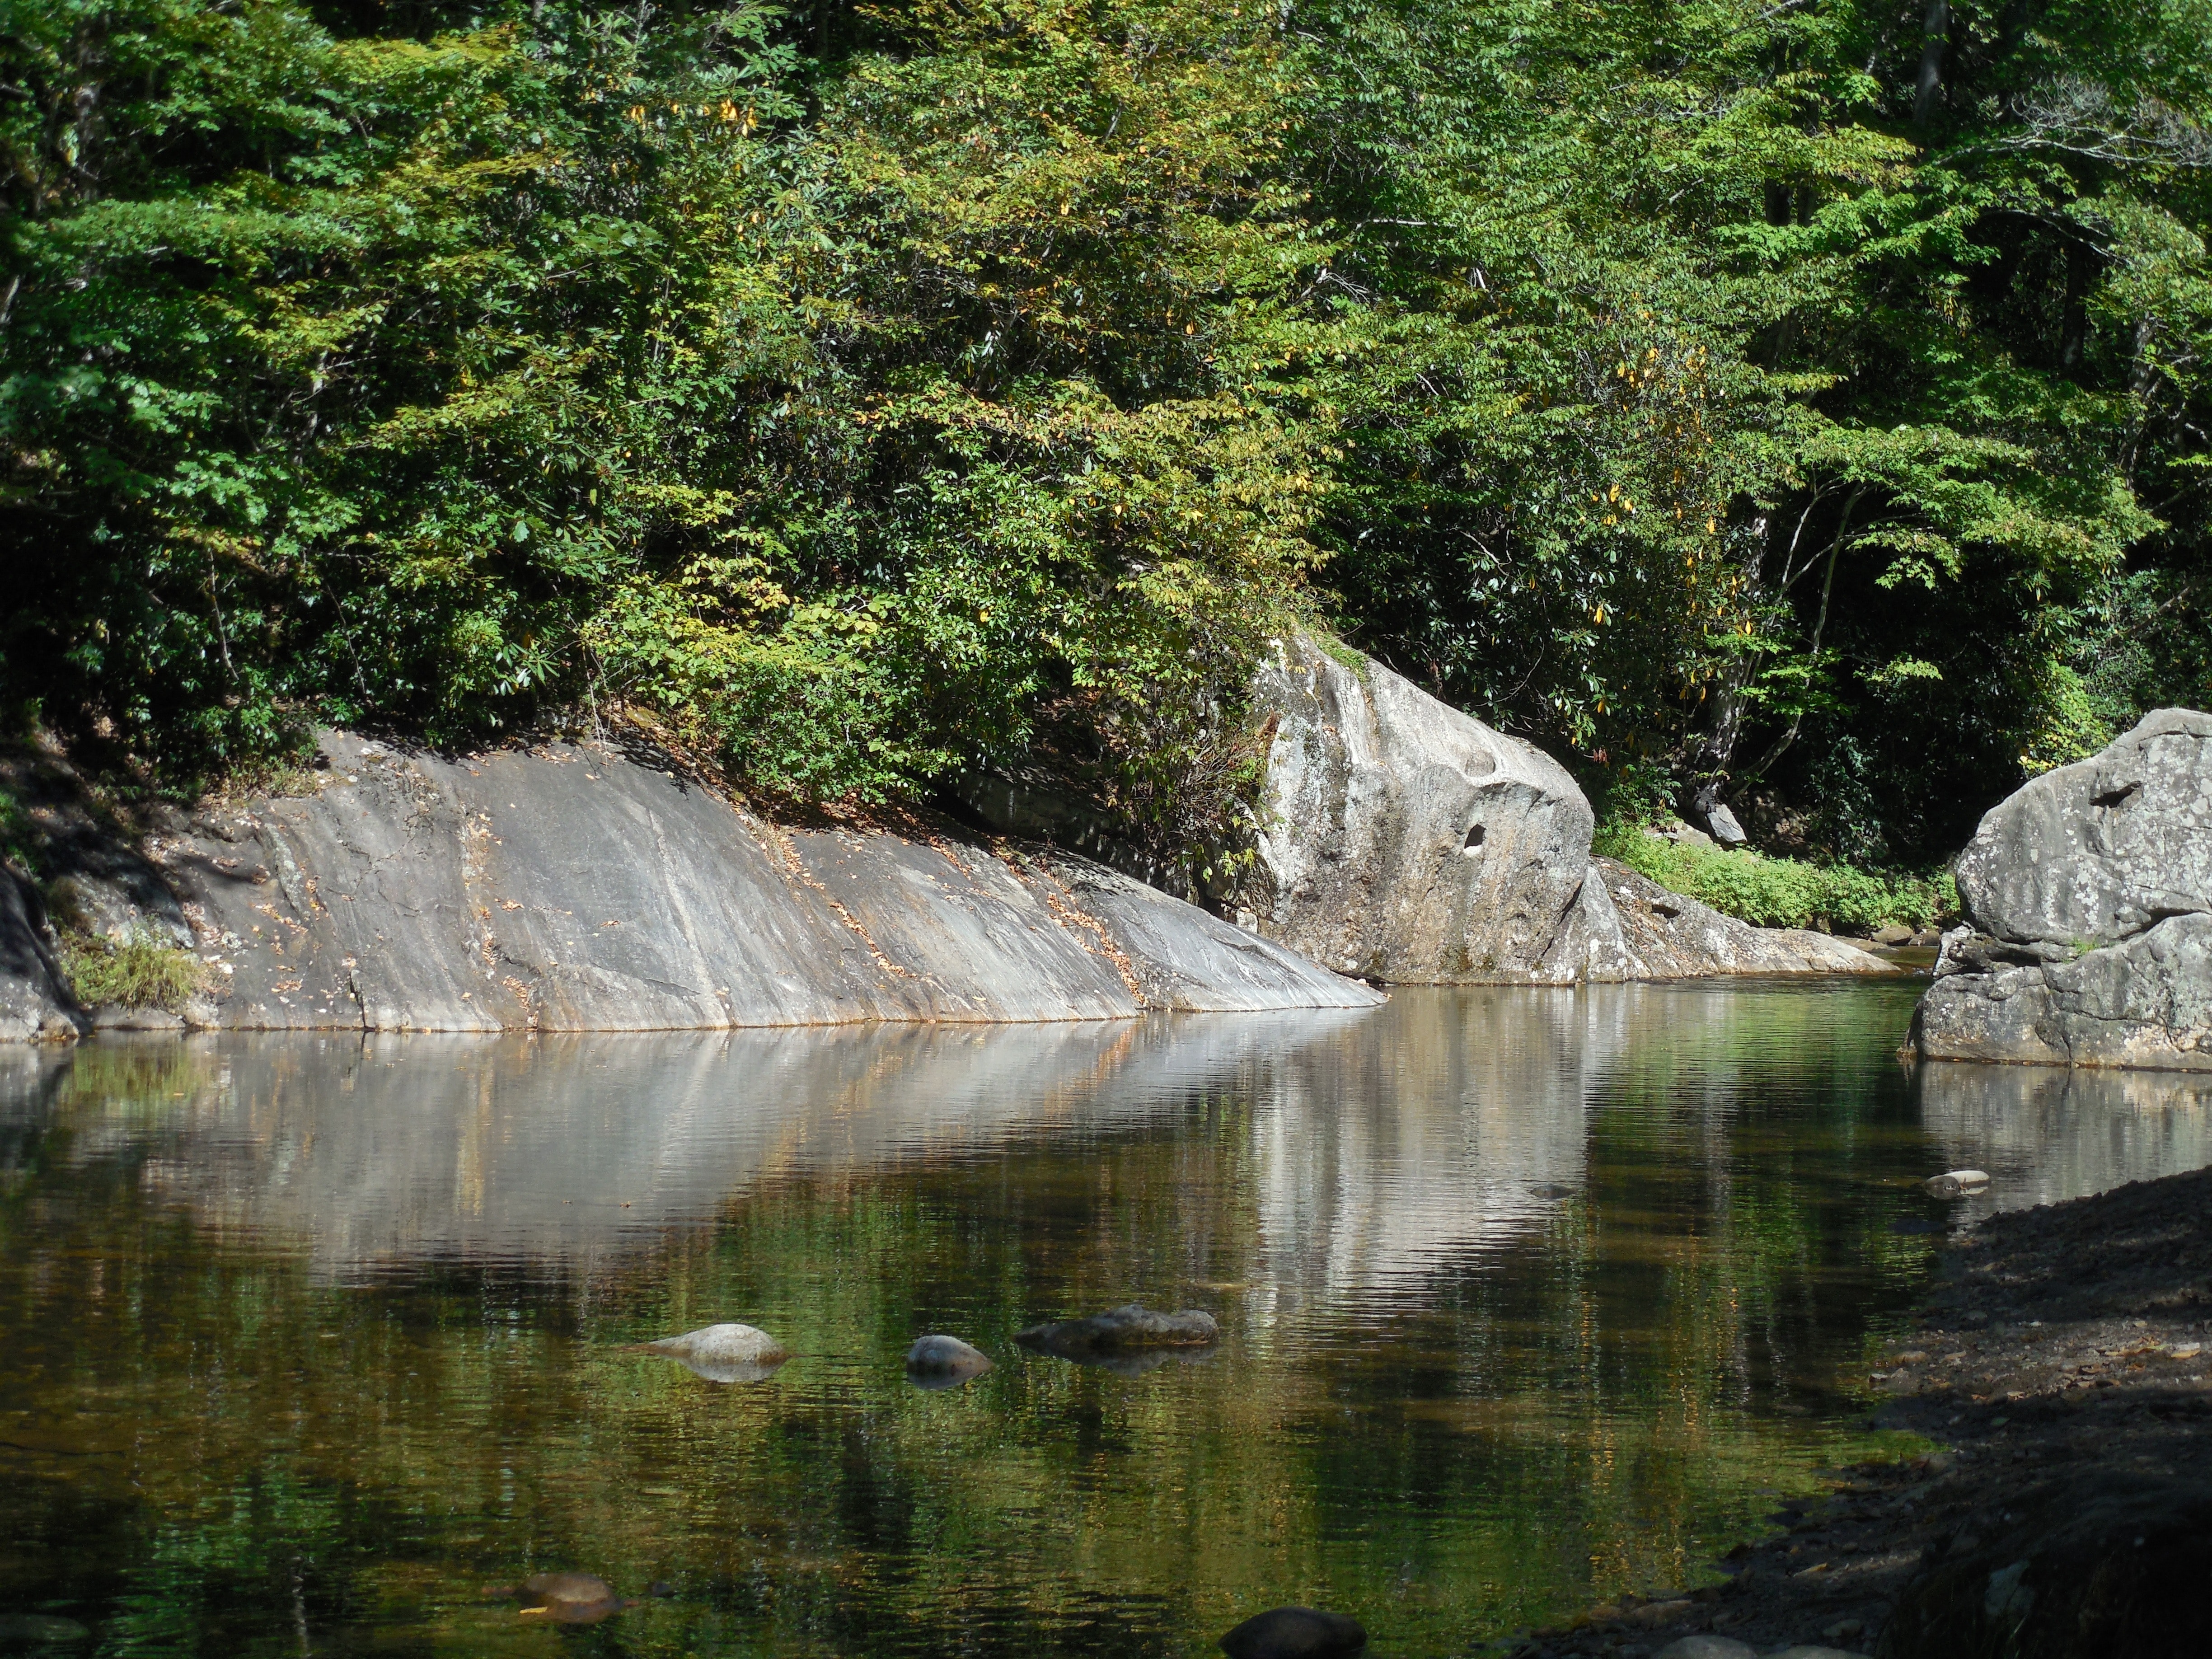
body of water, water resources, natural landscape, nature, water, watercourse, vegetation, nature reserve, natural environment, tree, wilderness, biome, river, riparian zone, state park, reflection, riparian forest, bank, forest, rock, rainforest, waterfall, jungle, waterway, formation, old growth forest, creek, stream, national park, plant, tropical and subtropical coniferous forests, lake, water feature, valdivian temperate rain forest, landscape, pond